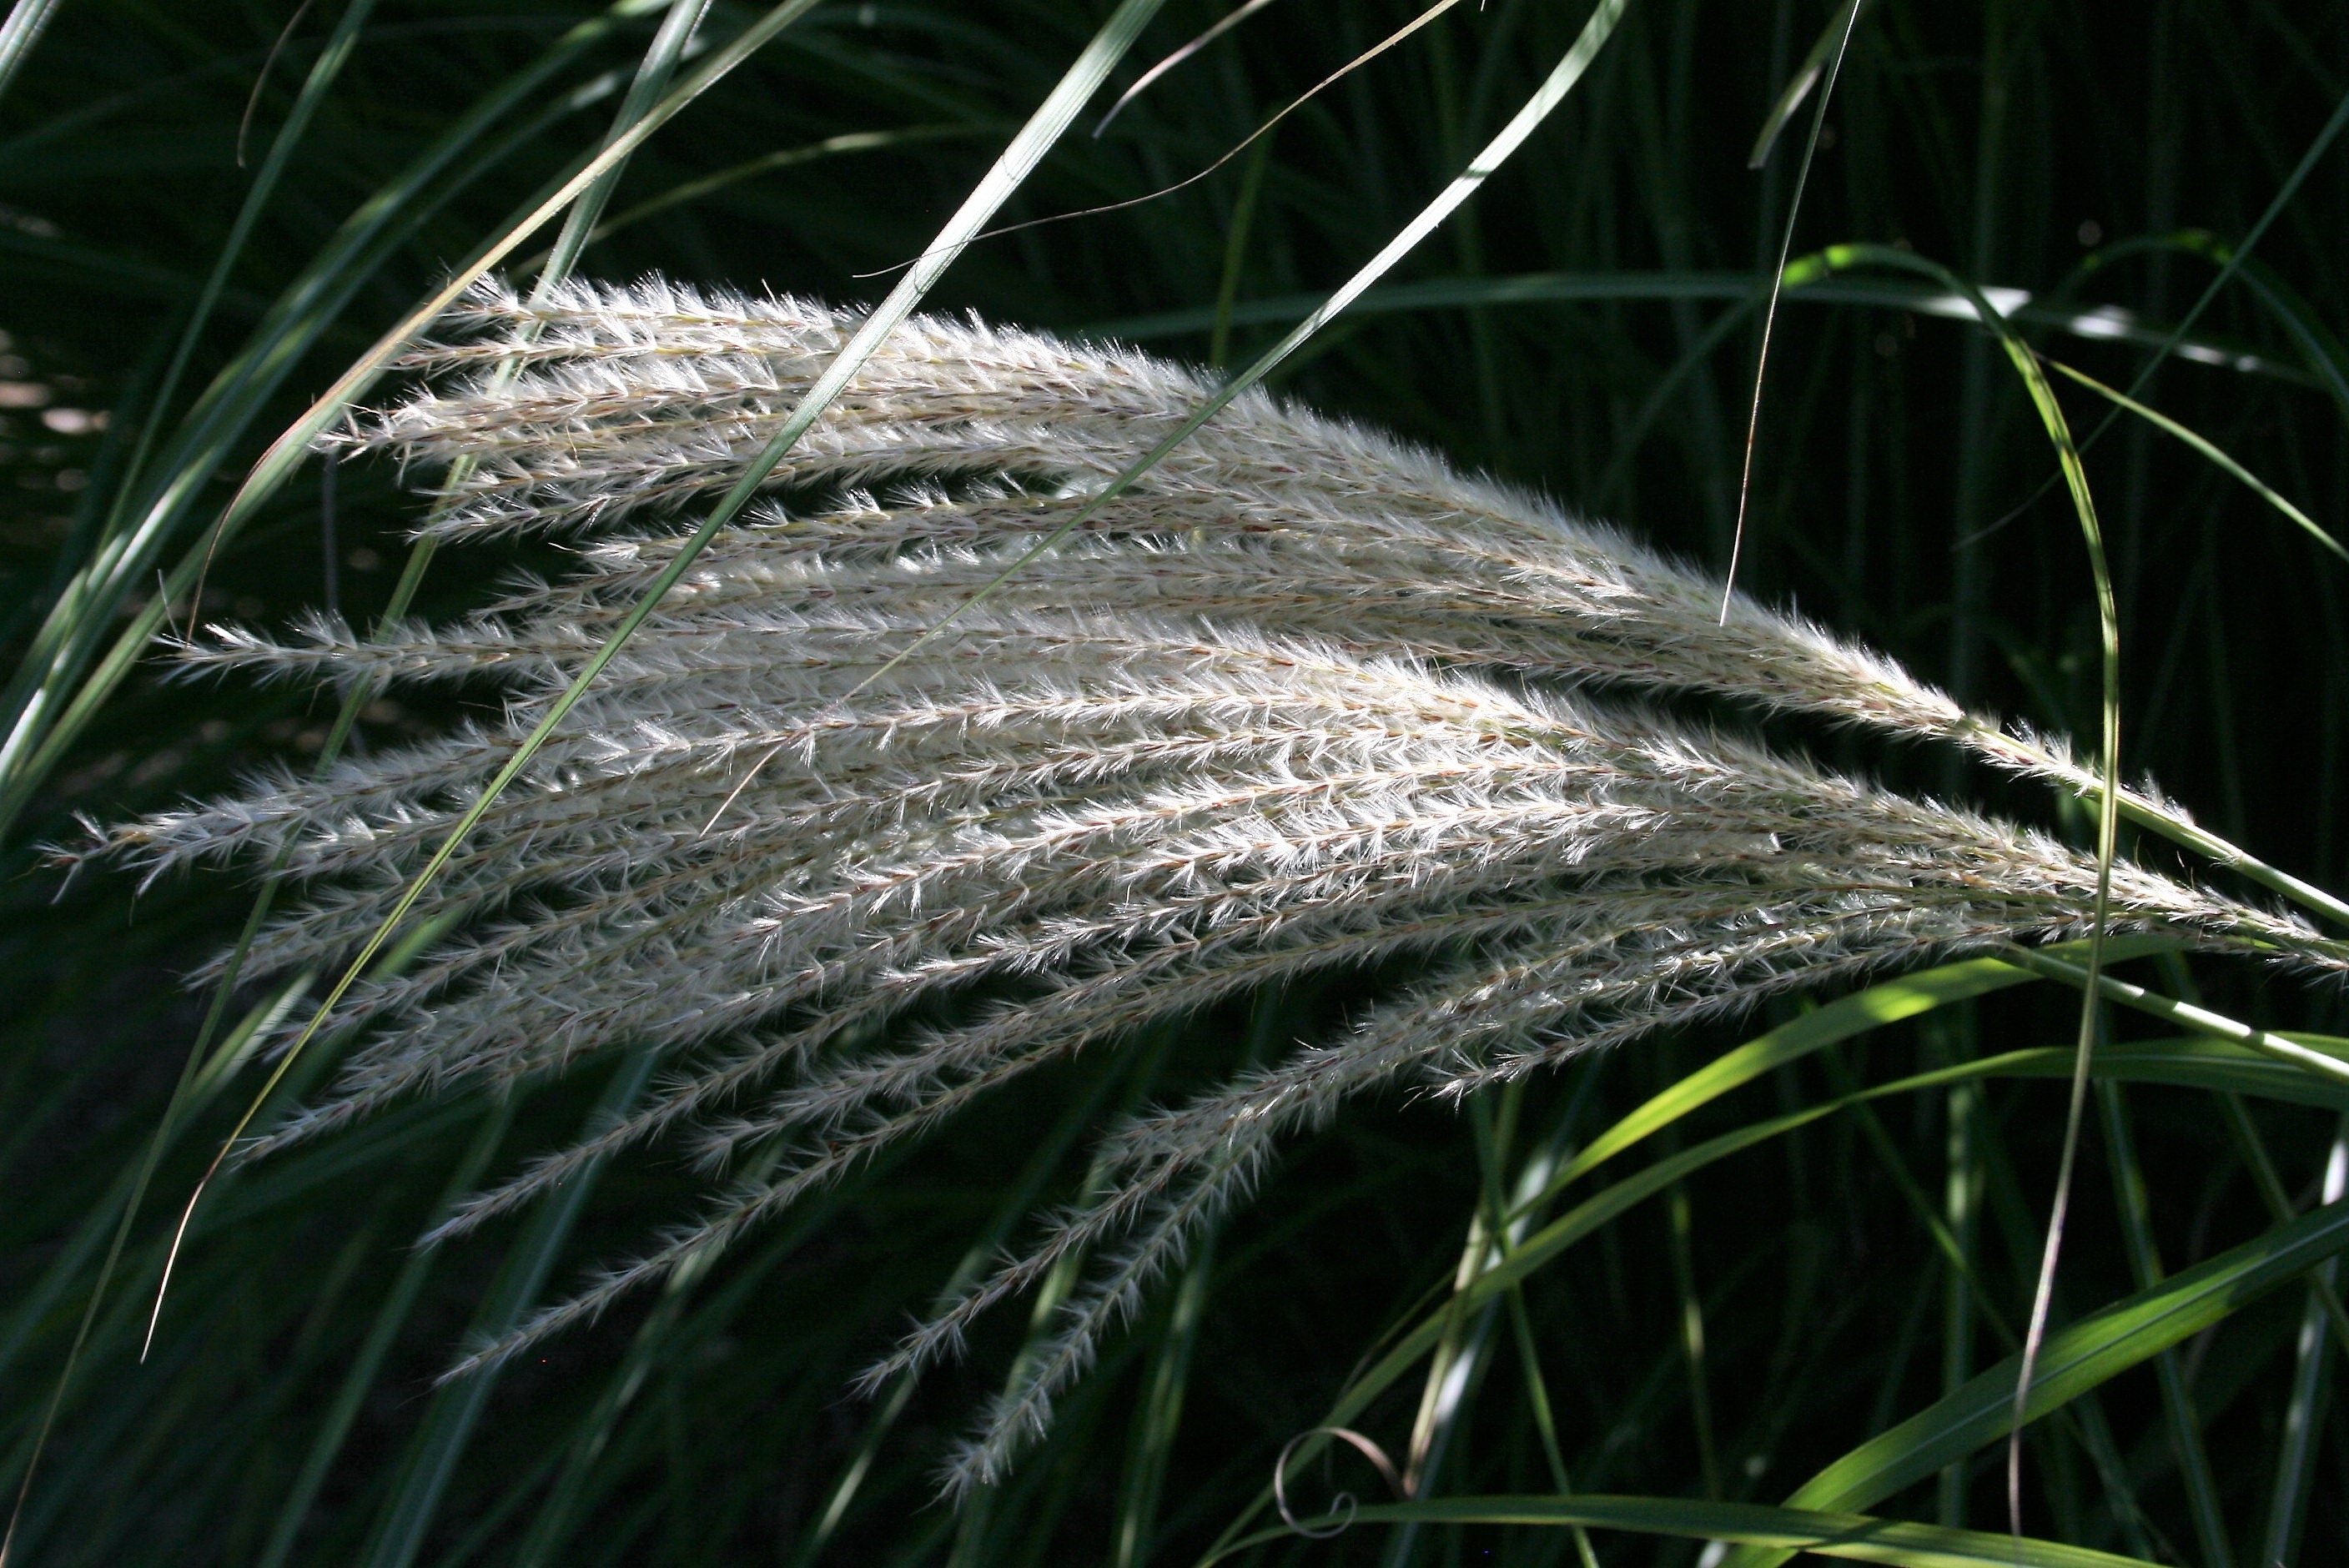
tree, nature, grass, branch, plant, wheat, leaf, flower, green, botany, flora, outside, michigan, midland, flowering plant, wheat grass, grass family, plant stem, land plant, phragmites, downtown gardens